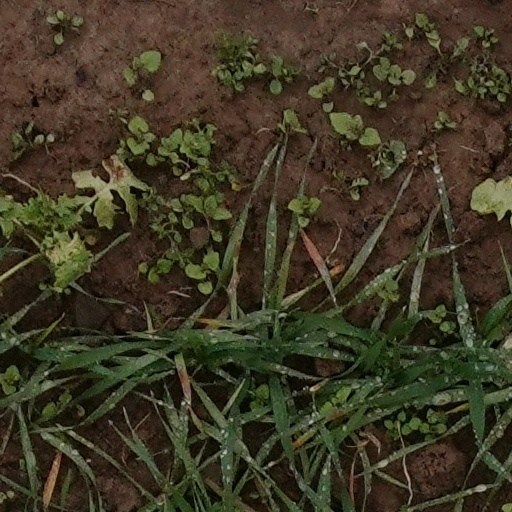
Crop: wheat